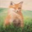
Label: fox